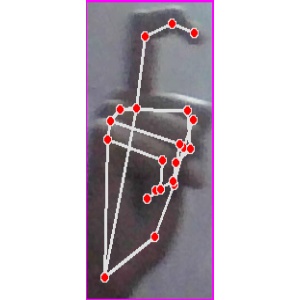
अक्षर: ट